Les Invalides

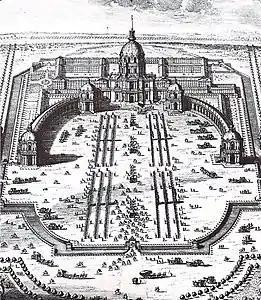
Mansard's original plan for Les Invalides (about 1700)

Louis XIV initiated the project by an order dated 24 November 1670 to create a home and hospital for aged and disabled soldiers, the veterans of his many military campaigns. The initial architect of was Libéral Bruant. The selected site was in the then suburban plain of Grenelle ("plaine de Grenelle"). By the time the enlarged project was completed in 1676, the façade fronting the Seine measured in width, and the complex had fifteen courtyards, the largest being the cour d'honneur designed for military parades. The church-and-chapel complex of the Invalides was designed by Jules Hardouin-Mansart in 1676, taking inspiration from his great-uncle François Mansart's design for a to be built behind the chancel of the Basilica of Saint-Denis, the French monarch's necropolis since ancient times. Several projects were submitted in the mid-1660s by both Mansart and Gian Lorenzo Bernini, who was residing in Paris at the time. Mansart's second project is very close to Hardouin-Mansart's concept of the Royal Chapel or Dome Church at , both in terms of its architecture and of its relationship with the adjacent church. Architectural historian Allan Braham has hypothesized that the domed chapel was initially intended to be a new burial place for the Bourbon Dynasty, but that project was not implemented. Instead, the massive building was designated as the private chapel of the monarch, which was attached to the Cathedral attended by the veterans. The Dôme des Invalides remains as one of the prime exemplars of French Baroque architecture, at high, and also as an iconic symbol of France's absolute monarchy.